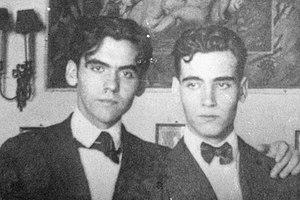
Francisco García Lorca, né à Fuente Vaqueros le 21 juin 1902 et mort à Madrid le 1ᵉʳ mai 1976 est un poète, universitaire, diplomate, écrivain et historien espagnol, frère de Concepción et Isabel, et de quatre ans le cadet de Federico García Lorca. Il appartient au mouvement littéraire de la Génération de 27.